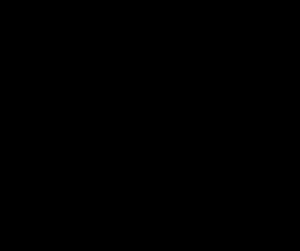
Niacin
Niacins kemiske struktur
Niacin eller B₃vitamin kan produceres i næsten alle organismer fra planter til mennesket. Vitaminet dannes ud fra Tryptophan. Mangel på niacin medfører sygdommen pellagra.